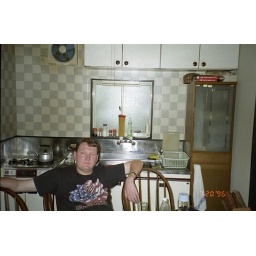
1996-07-20 Japan Kakigawa Bryon's house Dave in kitchen